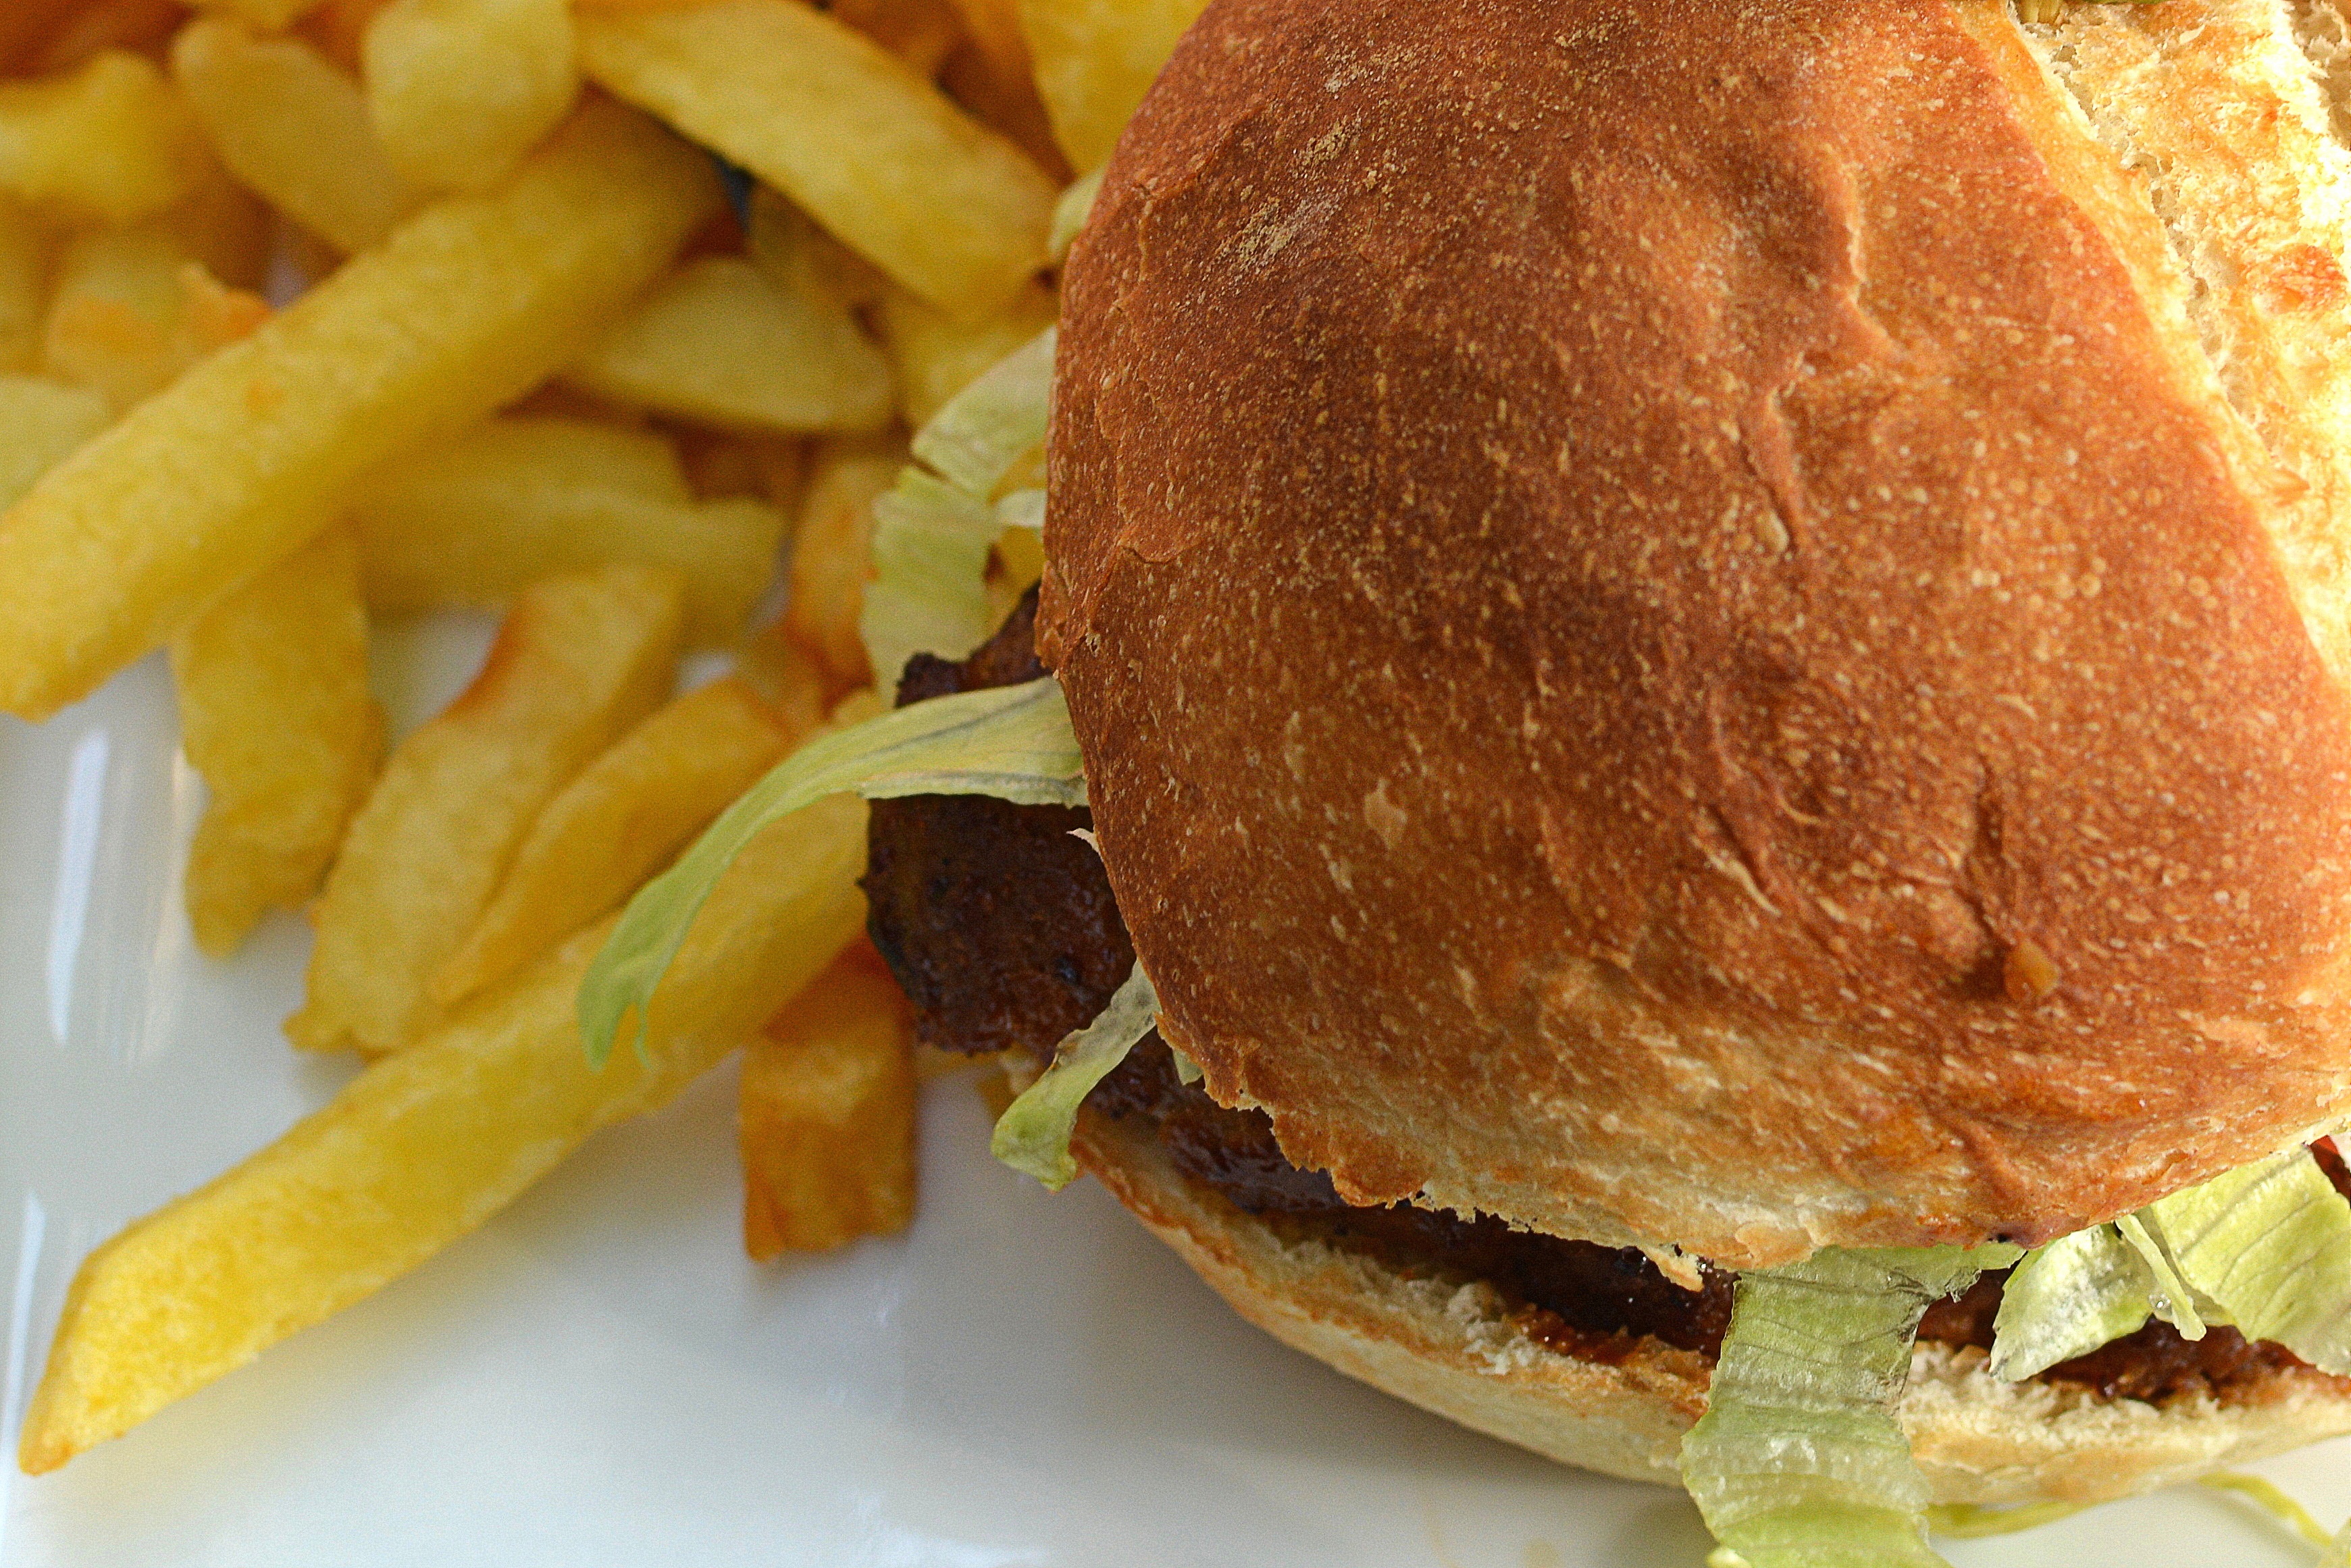
dish, meal, food, produce, fast food, meat, cuisine, hamburger, sandwich, lettuce, roll, power supply, french fries, junk food, side dish, pistolet